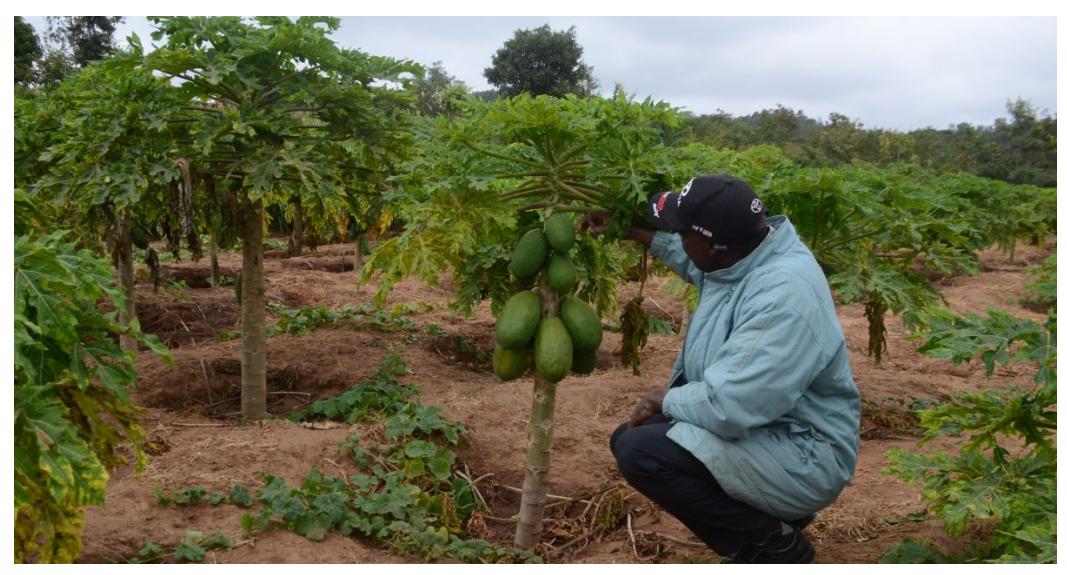
Mkulima wa kiume akiwa amechuchumaa katika shamba kubwa lililopandwa miti ya mipapai, akiwa anakagua matunda hayo kama yamekuwa tayari ili kupeleka sokoni kwa ajili ya kuuza.